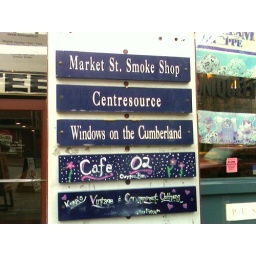
This is the sign outside our office on 2nd Ave in Nashville.